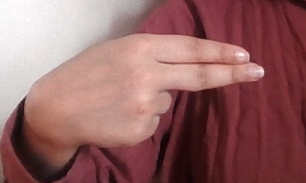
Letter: ain